Little egret

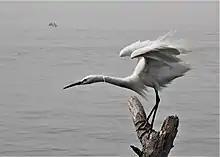
Egret looking for fish, Sea of Galilee, Israel

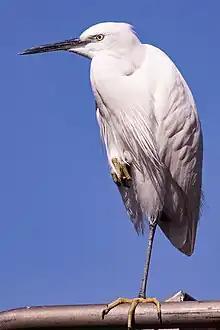
Little egret, standing on one leg, Sea of Galilee, Israel

They use a variety of methods to procure their food; they stalk their prey in shallow water, often running with raised wings or shuffling their feet to disturb small fish, or may stand still and wait to ambush prey. They make use of opportunities provided by cormorants disturbing fish or humans attracting fish by throwing bread into water. On land they walk or run while chasing their prey, feed on creatures disturbed by grazing livestock and ticks on the livestock, and even scavenge. Their diet is mainly fish, but amphibians, small reptiles, mammals and birds are also eaten, as well as crustaceans, molluscs, insects, spiders and worms.